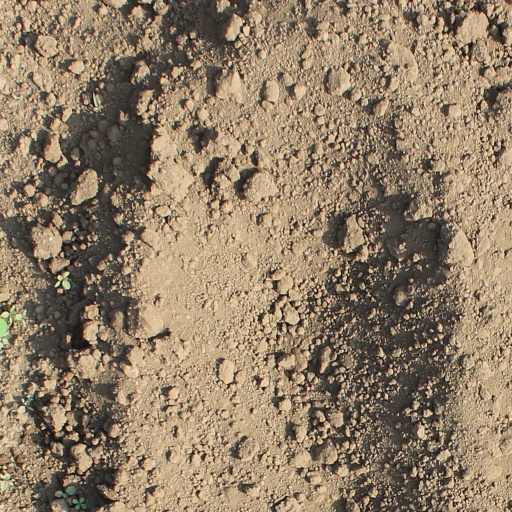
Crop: soybean